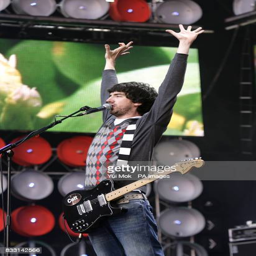
artist on stage during the performance at the charity concert